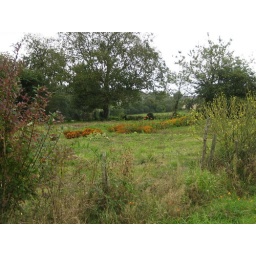
Plorec - flowers in vegetable field